Jason Dietrich

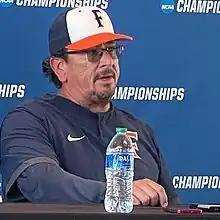
Dietrich in 2023

Jason Edward Dietrich (born November 15, 1972) is a baseball coach and former pitcher, who is the current head baseball coach of the Cal State Fullerton Titans. He played college baseball at Santa Ana College before transferring to Pepperdine where he played for head coach Andy Lopez in 1994 before playing professionally from 1995 to 1998.